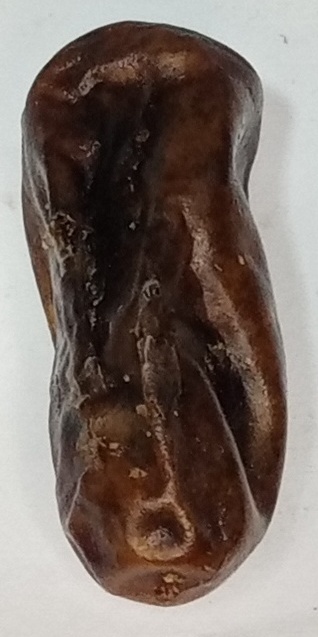
Variety: gajar
Size: medium
Grade: grade-1